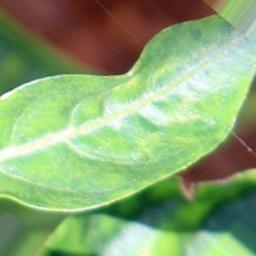
Label: healthy